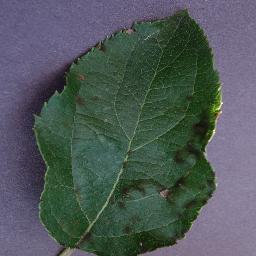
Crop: apple
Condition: scab